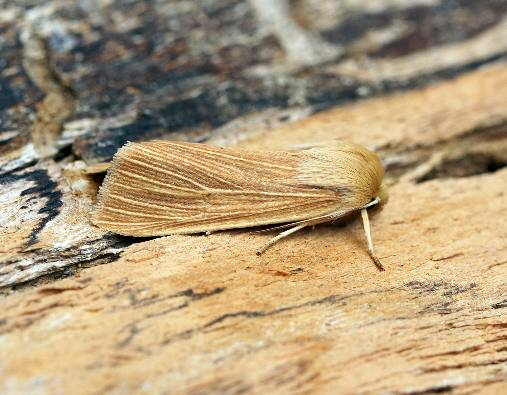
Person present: No